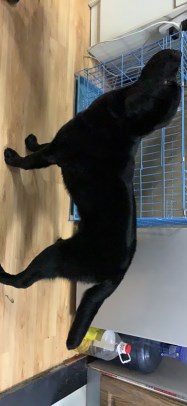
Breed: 3580-n000122-Labrador_retriever